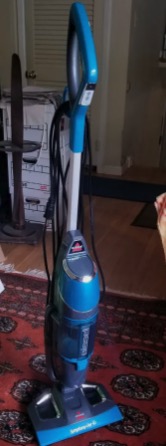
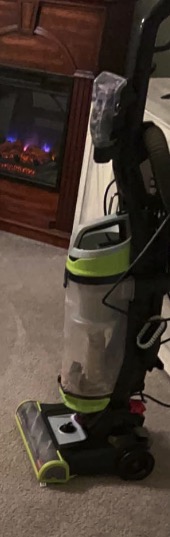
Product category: items_vacuum
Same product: no